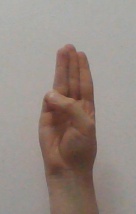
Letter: thaa